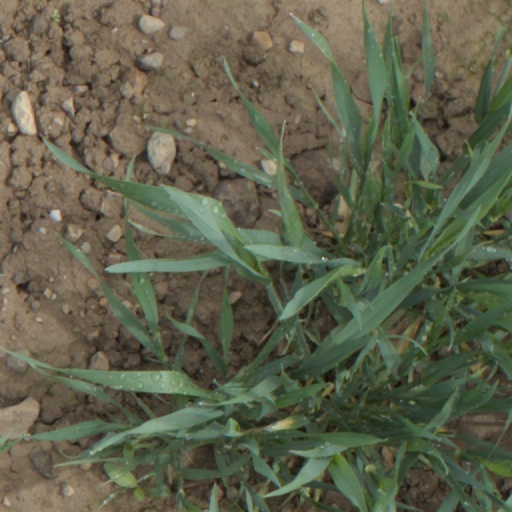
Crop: wheat